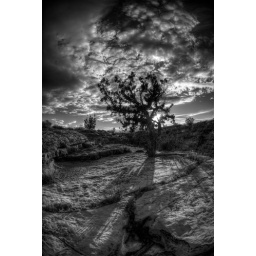
A tree near the box canyon dwellings in Arizona,